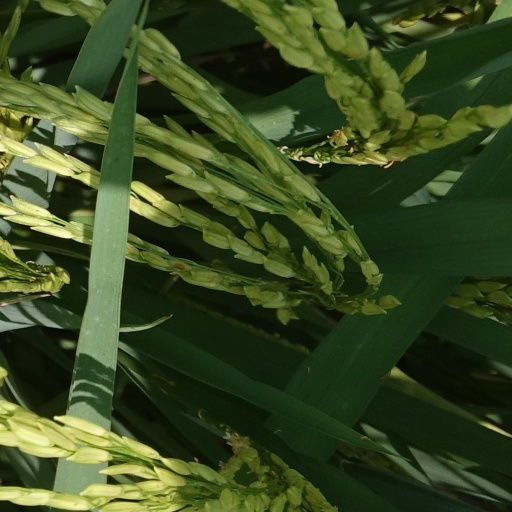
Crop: rice